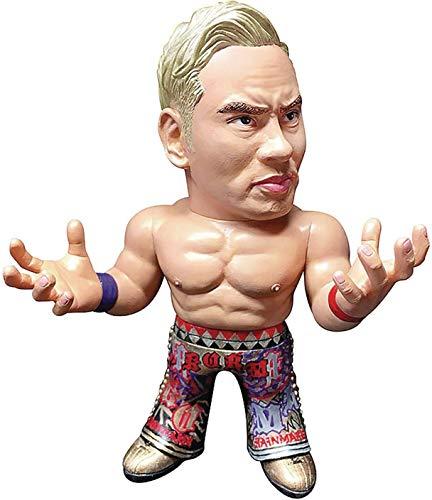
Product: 16 Directions SEP188765 16D Collection 05: New Japan Pro-Wrestling: Kazuchika Okada Vinyl Figure, Multicolor
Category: Toys & Games | Toy Figures & Playsets | Playsets & Vehicles | Playsets
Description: Sculpted by athlete figure sculpting legend Hao.
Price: $46.14
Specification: ProductDimensions:5.3x3x3inches|ItemWeight:5ounces|ShippingWeight:5ounces(Viewshippingratesandpolicies)|ASIN:B07K4Q1NG1|Itemmodelnumber:SEP188765|Manufacturerrecommendedage:15yearsandup